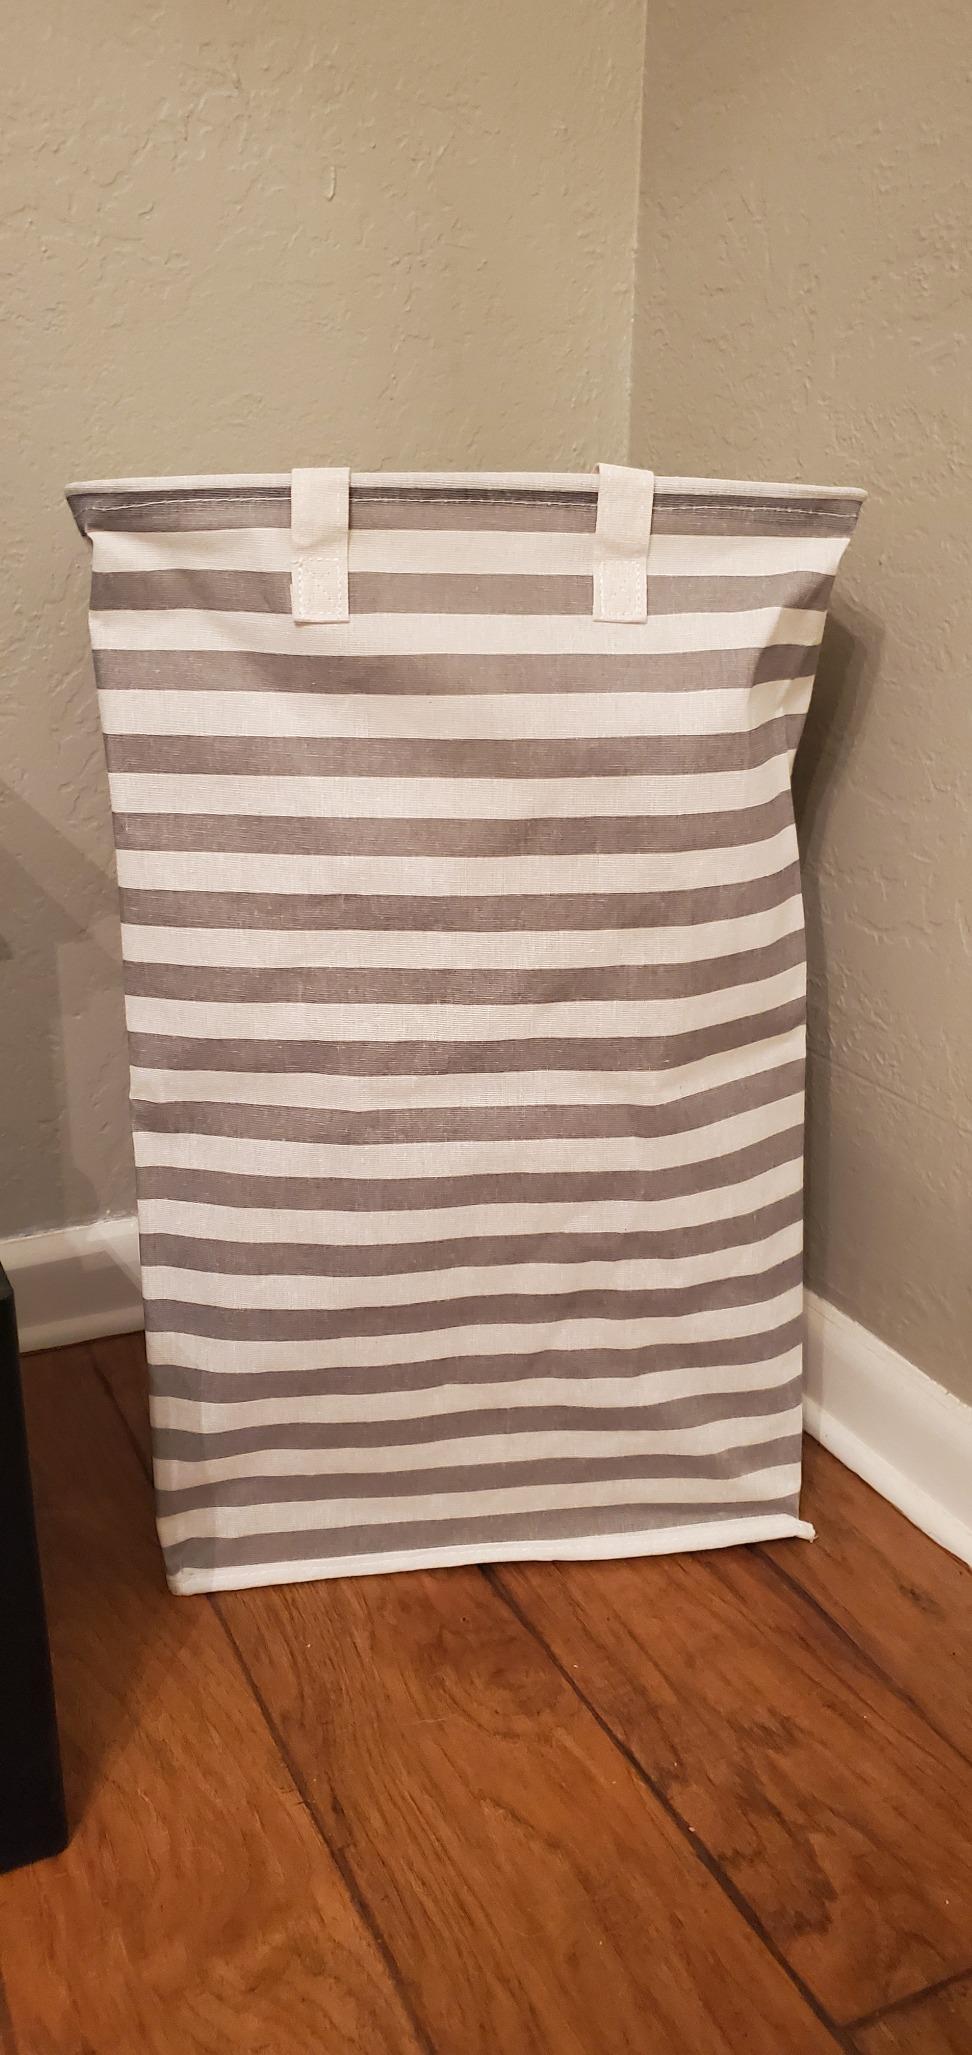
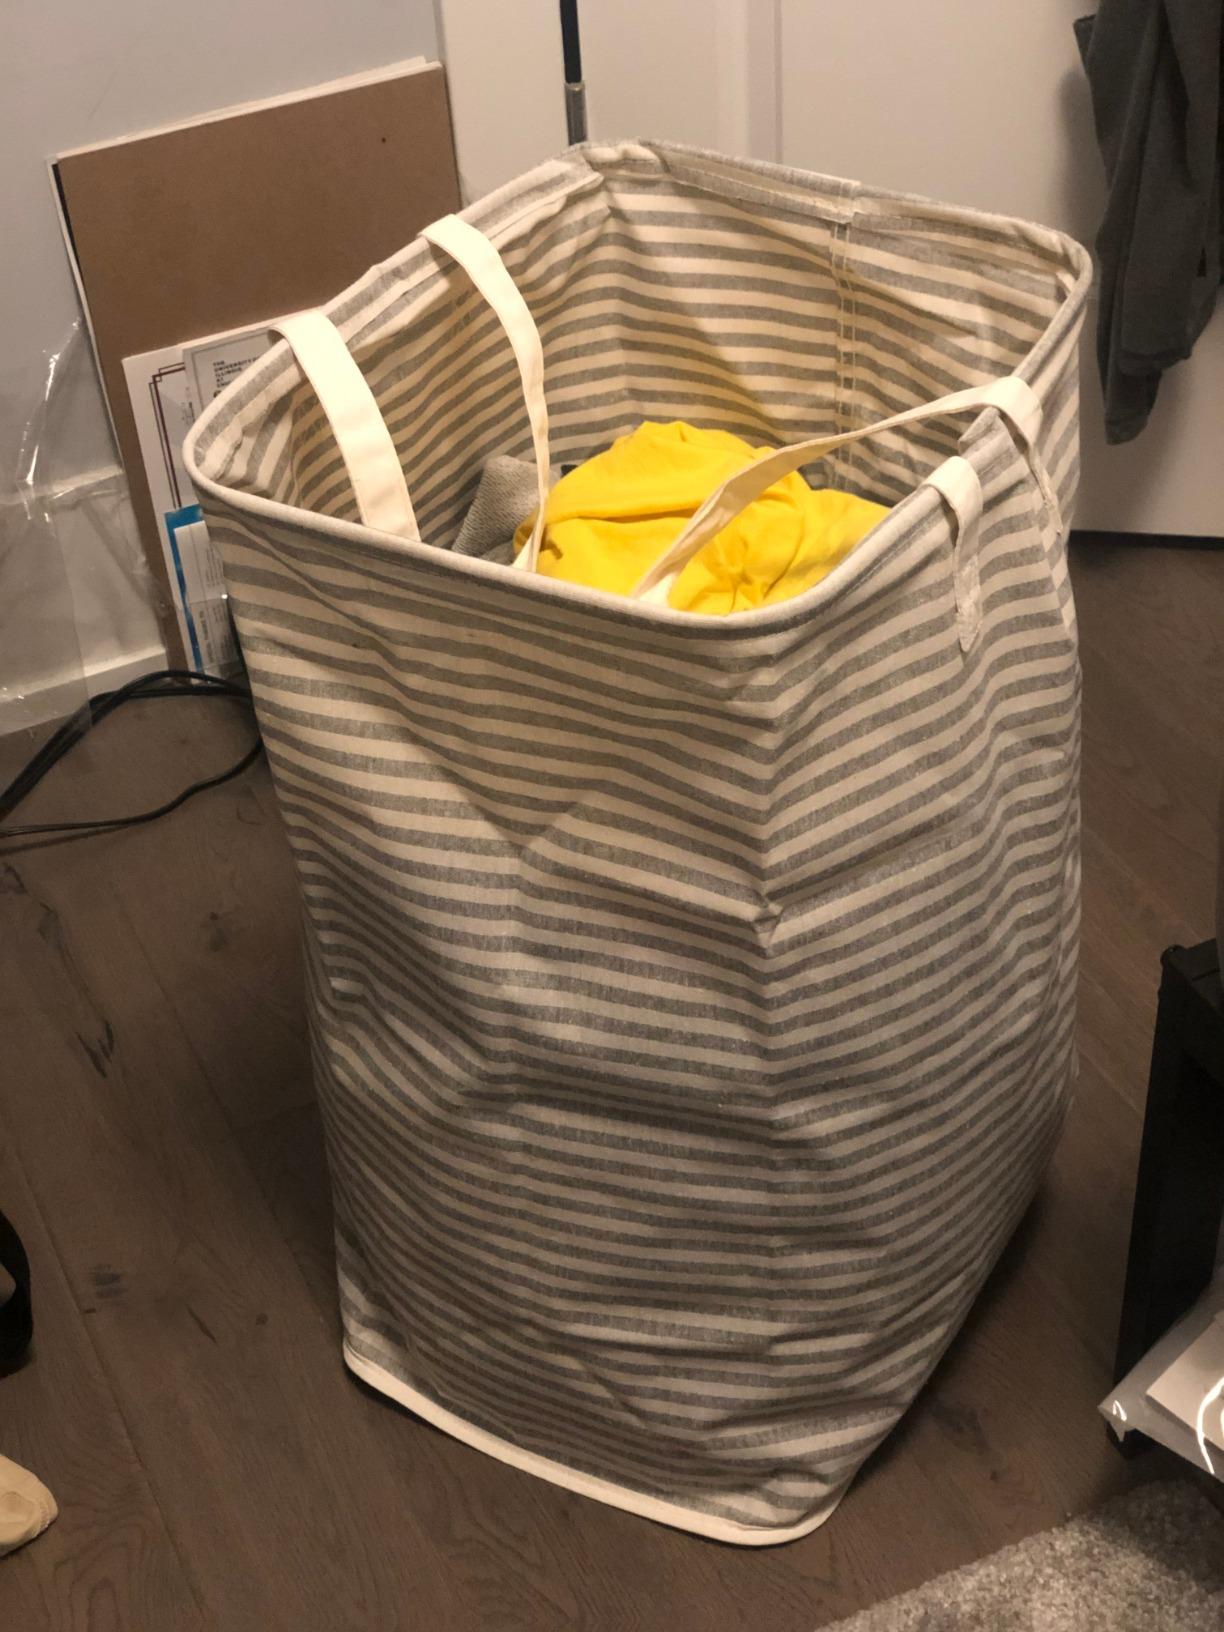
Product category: items_hamper
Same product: no